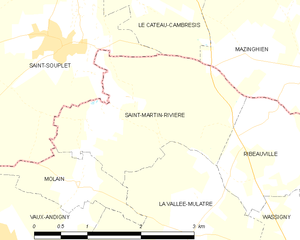
Carte des communes françaises: Saint-Martin-Rivière